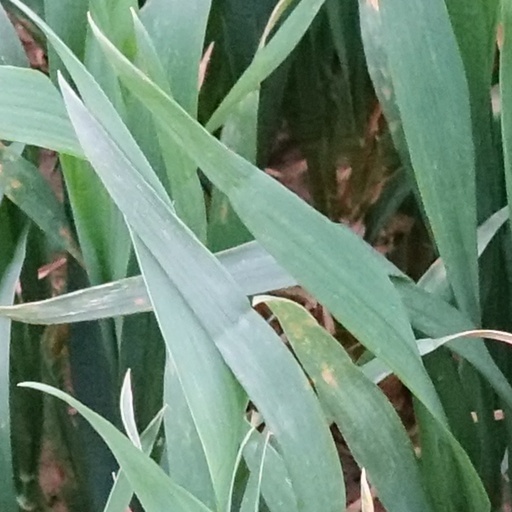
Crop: wheat